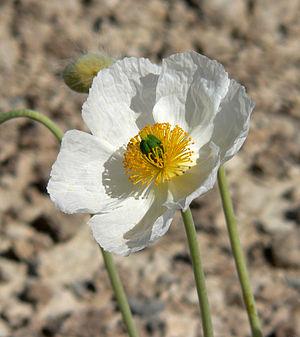
Arctomecon merriamii est une plante de la famille des Papaveraceae, originaire des États-Unis.